May 1985 lunar eclipse

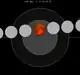
The Moon's hourly motion shown right to left

A total lunar eclipse occurred at the Moon’s descending node of orbit on Saturday, May 4, 1985, with an umbral magnitude of 1.2369. A lunar eclipse occurs when the Moon moves into the Earth's shadow, causing the Moon to be darkened. A total lunar eclipse occurs when the Moon's near side entirely passes into the Earth's umbral shadow. Unlike a solar eclipse, which can only be viewed from a relatively small area of the world, a lunar eclipse may be viewed from anywhere on the night side of Earth. A total lunar eclipse can last up to nearly two hours, while a total solar eclipse lasts only a few minutes at any given place, because the Moon's shadow is smaller. Occurring only about 13.5 hours after perigee (on May 4, 1985, at 6:20 UTC), the Moon's apparent diameter was larger.